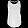
Label: T - shirt / top